Trioxidane

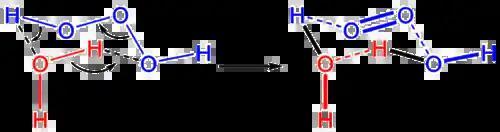
Reaction of trioxidane (blue) with water (red) results in decomposition to oxygen and an additional water molecule.

The reverse reaction, the addition of singlet oxygen to water, typically does not occur in part due to the scarcity of singlet oxygen. In biological systems, however, ozone is known to be generated from singlet oxygen, and the presumed mechanism is an antibody-catalyzed production of trioxidane from singlet oxygen.